Marsico Nuovo Cathedral

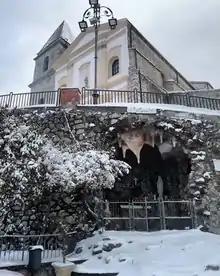
Marsico Nuovo Cathedral.

Marsico Nuovo Cathedral is a Roman Catholic cathedral, dedicated to the Assumption of the Virgin Mary and Saint George, in the town of Marsico Nuovo, province of Potenza, region of Basilicata, Italy. It stands on a hill that rises above the town. Formerly the seat of the diocese of Marsico Nuovo, it has been a co-cathedral within the Archdiocese of Potenza-Muro Lucano-Marsico Nuovo since 1986.